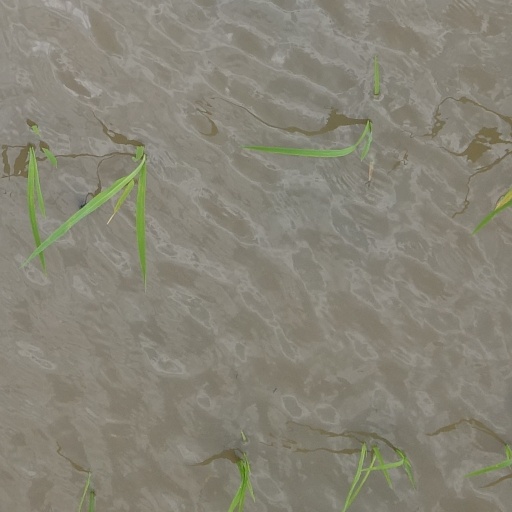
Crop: rice